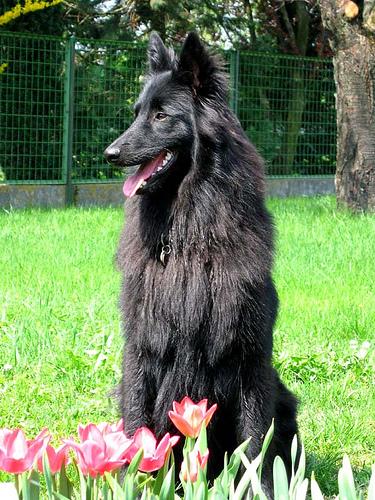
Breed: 227-n000070-groenendael